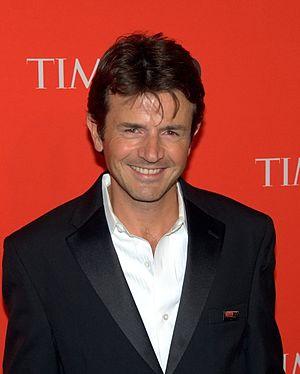
Tristan Lecomte, né en octobre 1973 à Reims, est le fondateur d'Alter Eco et de PUR Projet.